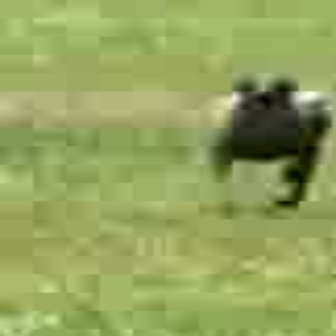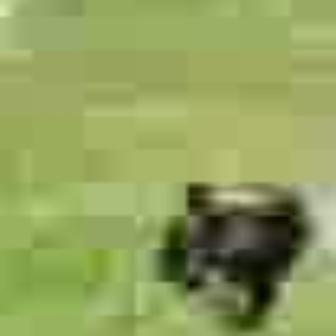
  Please identify the target specified by the bounding box [198,67,331,199] in the first image and locate it in the second image. Return the coordinates in [x_min,y_min,x_max,y_max] format.
Answer: [136,160,298,322]